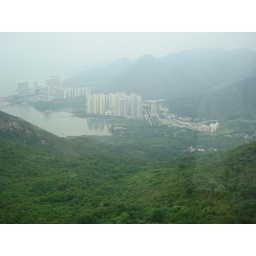
the longest sky lift in the universe carries me away from the mountain Buddha.